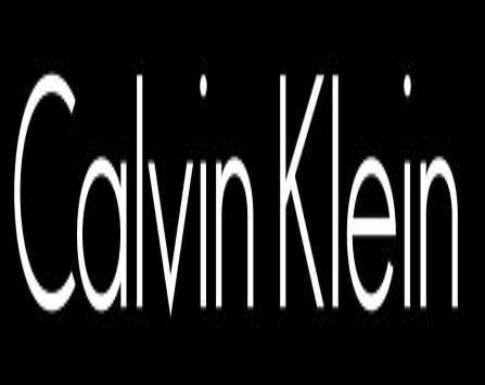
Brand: Calvin Klein
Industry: Clothes